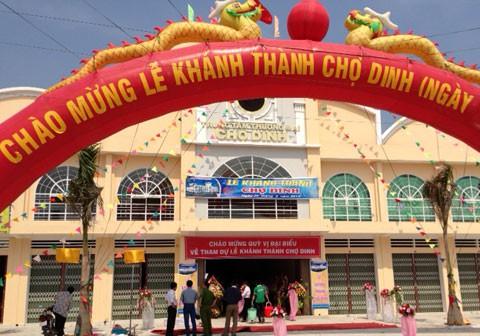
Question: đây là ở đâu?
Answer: trung tâm chợ dinh